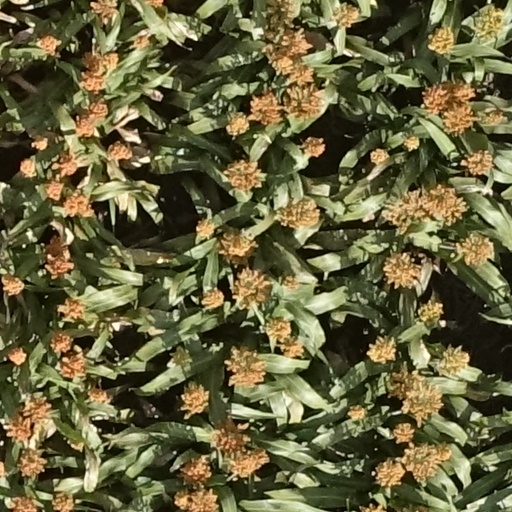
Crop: sorghum